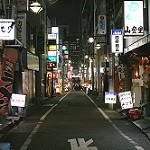
Scene: Outdoor